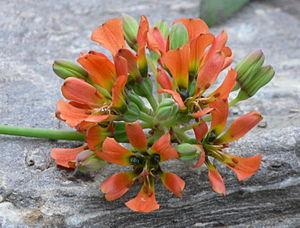
La griffe du Lion est une plante de la famille des Alstroemeriaceae dotée d'une grosse fleur rouge évoquant le Rhododendron.